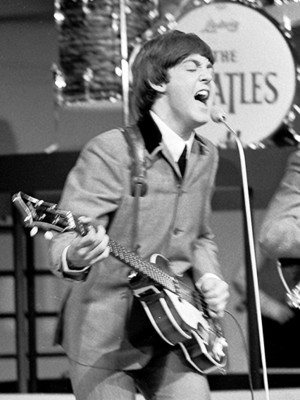
Why Don't We Do It in the Road? est une chanson des Beatles, parue sur leur « « Album blanc » » le 22 novembre 1968. Composée par Paul McCartney, elle est cependant signée Lennon/McCartney, comme toutes les chansons du groupe provenant de l'un ou l'autre. Son origine remonte au séjour des Beatles en Inde : l'auteur de la chanson a expliqué qu'en observant deux singes s'accoupler, il avait été frappé par la simplicité de l'acte chez les animaux, opposée à la vision compliquée qu'en ont les humains. La chanson est rapidement enregistrée les 9 et 10 octobre 1968. Son auteur y joue de tous les instruments à l'exception de la batterie, jouée par Ringo Starr.
Hold Me Tight est une chanson des Beatles publiée en 1963 dans l'album With the Beatles. Composée par Paul McCartney dans le style des Shirelles, elle ne laisse plus beaucoup de souvenirs à son auteur. Quant à John Lennon, il la qualifie de plutôt pauvre. Initialement enregistrée pour l'album Please Please Me, la chanson n'a finalement pas été incluse dans celui-ci, et a été réenregistrée pour le second album.